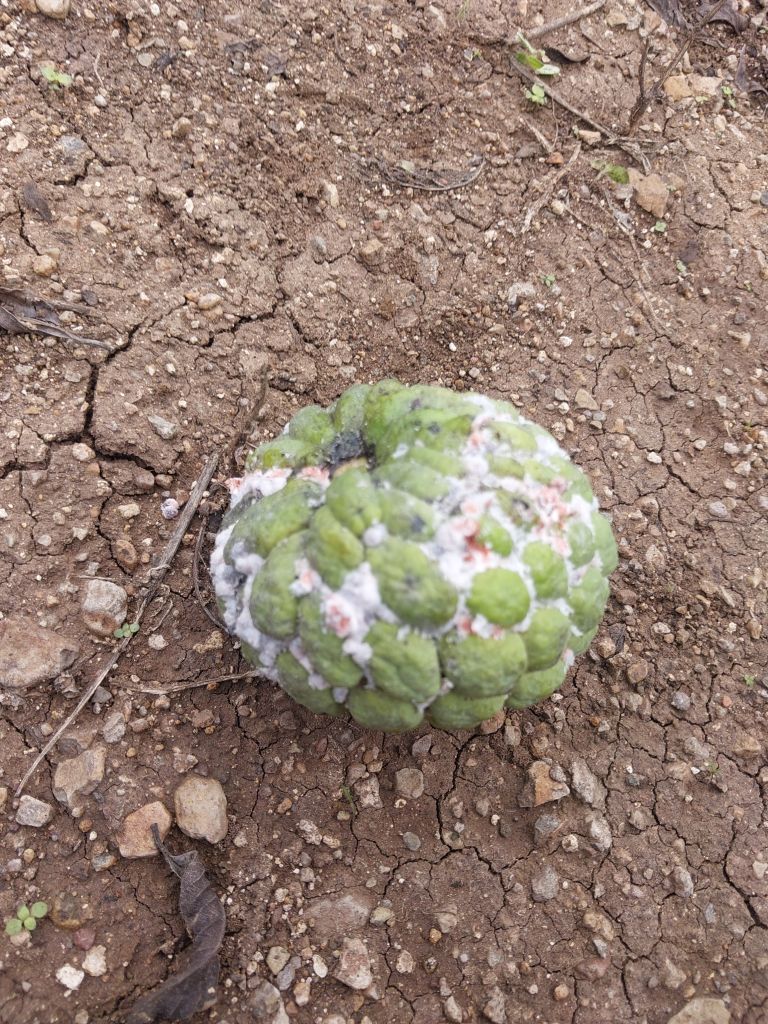
Disease label: Mealy Bug